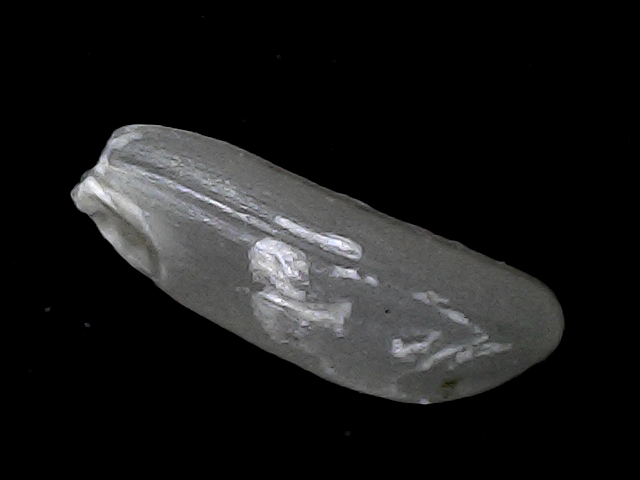
Rice variety: BD75